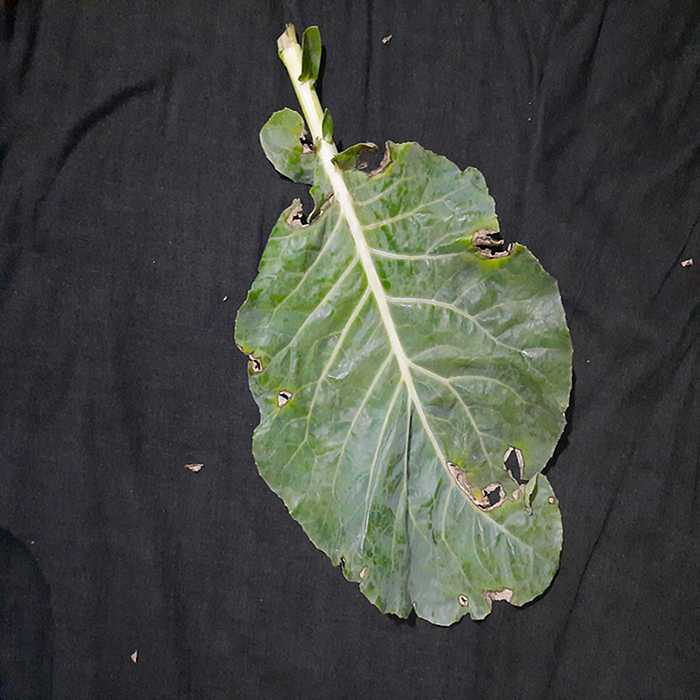
Plant: Cauliflower
Label: Downy mildew